Hugo Wolf F/A-18C simulator

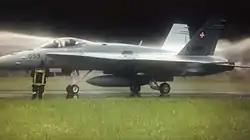
F/A-18C Mock-up with official aircraft registration X-5099 at Meiringen AFB

The Hugo Wolf F/A-18C simulator (official designation: "Mobile Training Installation Ground Operations") is a realistic non-flying replica of a McDonnell Douglas F/A-18 Hornet, used as an interactive training simulator for operational ground staff. It is fitted with specialised equipment to simulate various emergency scenarios. Two examples are used by the Swiss Air Force.